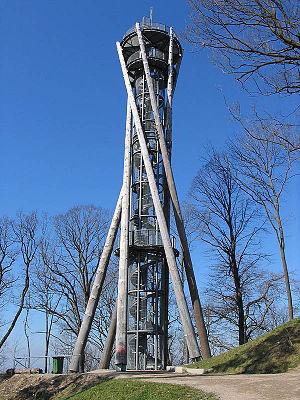
La tour appelée Schlossbergturm est une tour de 35 mètres de hauteur, située sur la colline du Schlossberg au bord du centre historique de Fribourg-en-Brisgau. Elle compte 153 marches. Sa flèche culmine à 463 m au-dessus du niveau de la mer, et donc 185 m au-dessus du niveau moyen de la ville.